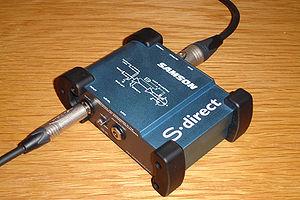
Une boîte de direct est un outil utilisé principalement dans un studio d'enregistrement et en sonorisation. Celui-ci permet d'adapter l'impédance d'une source à l'entrée micro ou l'entrée ligne d'une console. On l'appelle communément DI pour "Direct Injection" ou encore "Direct Input".